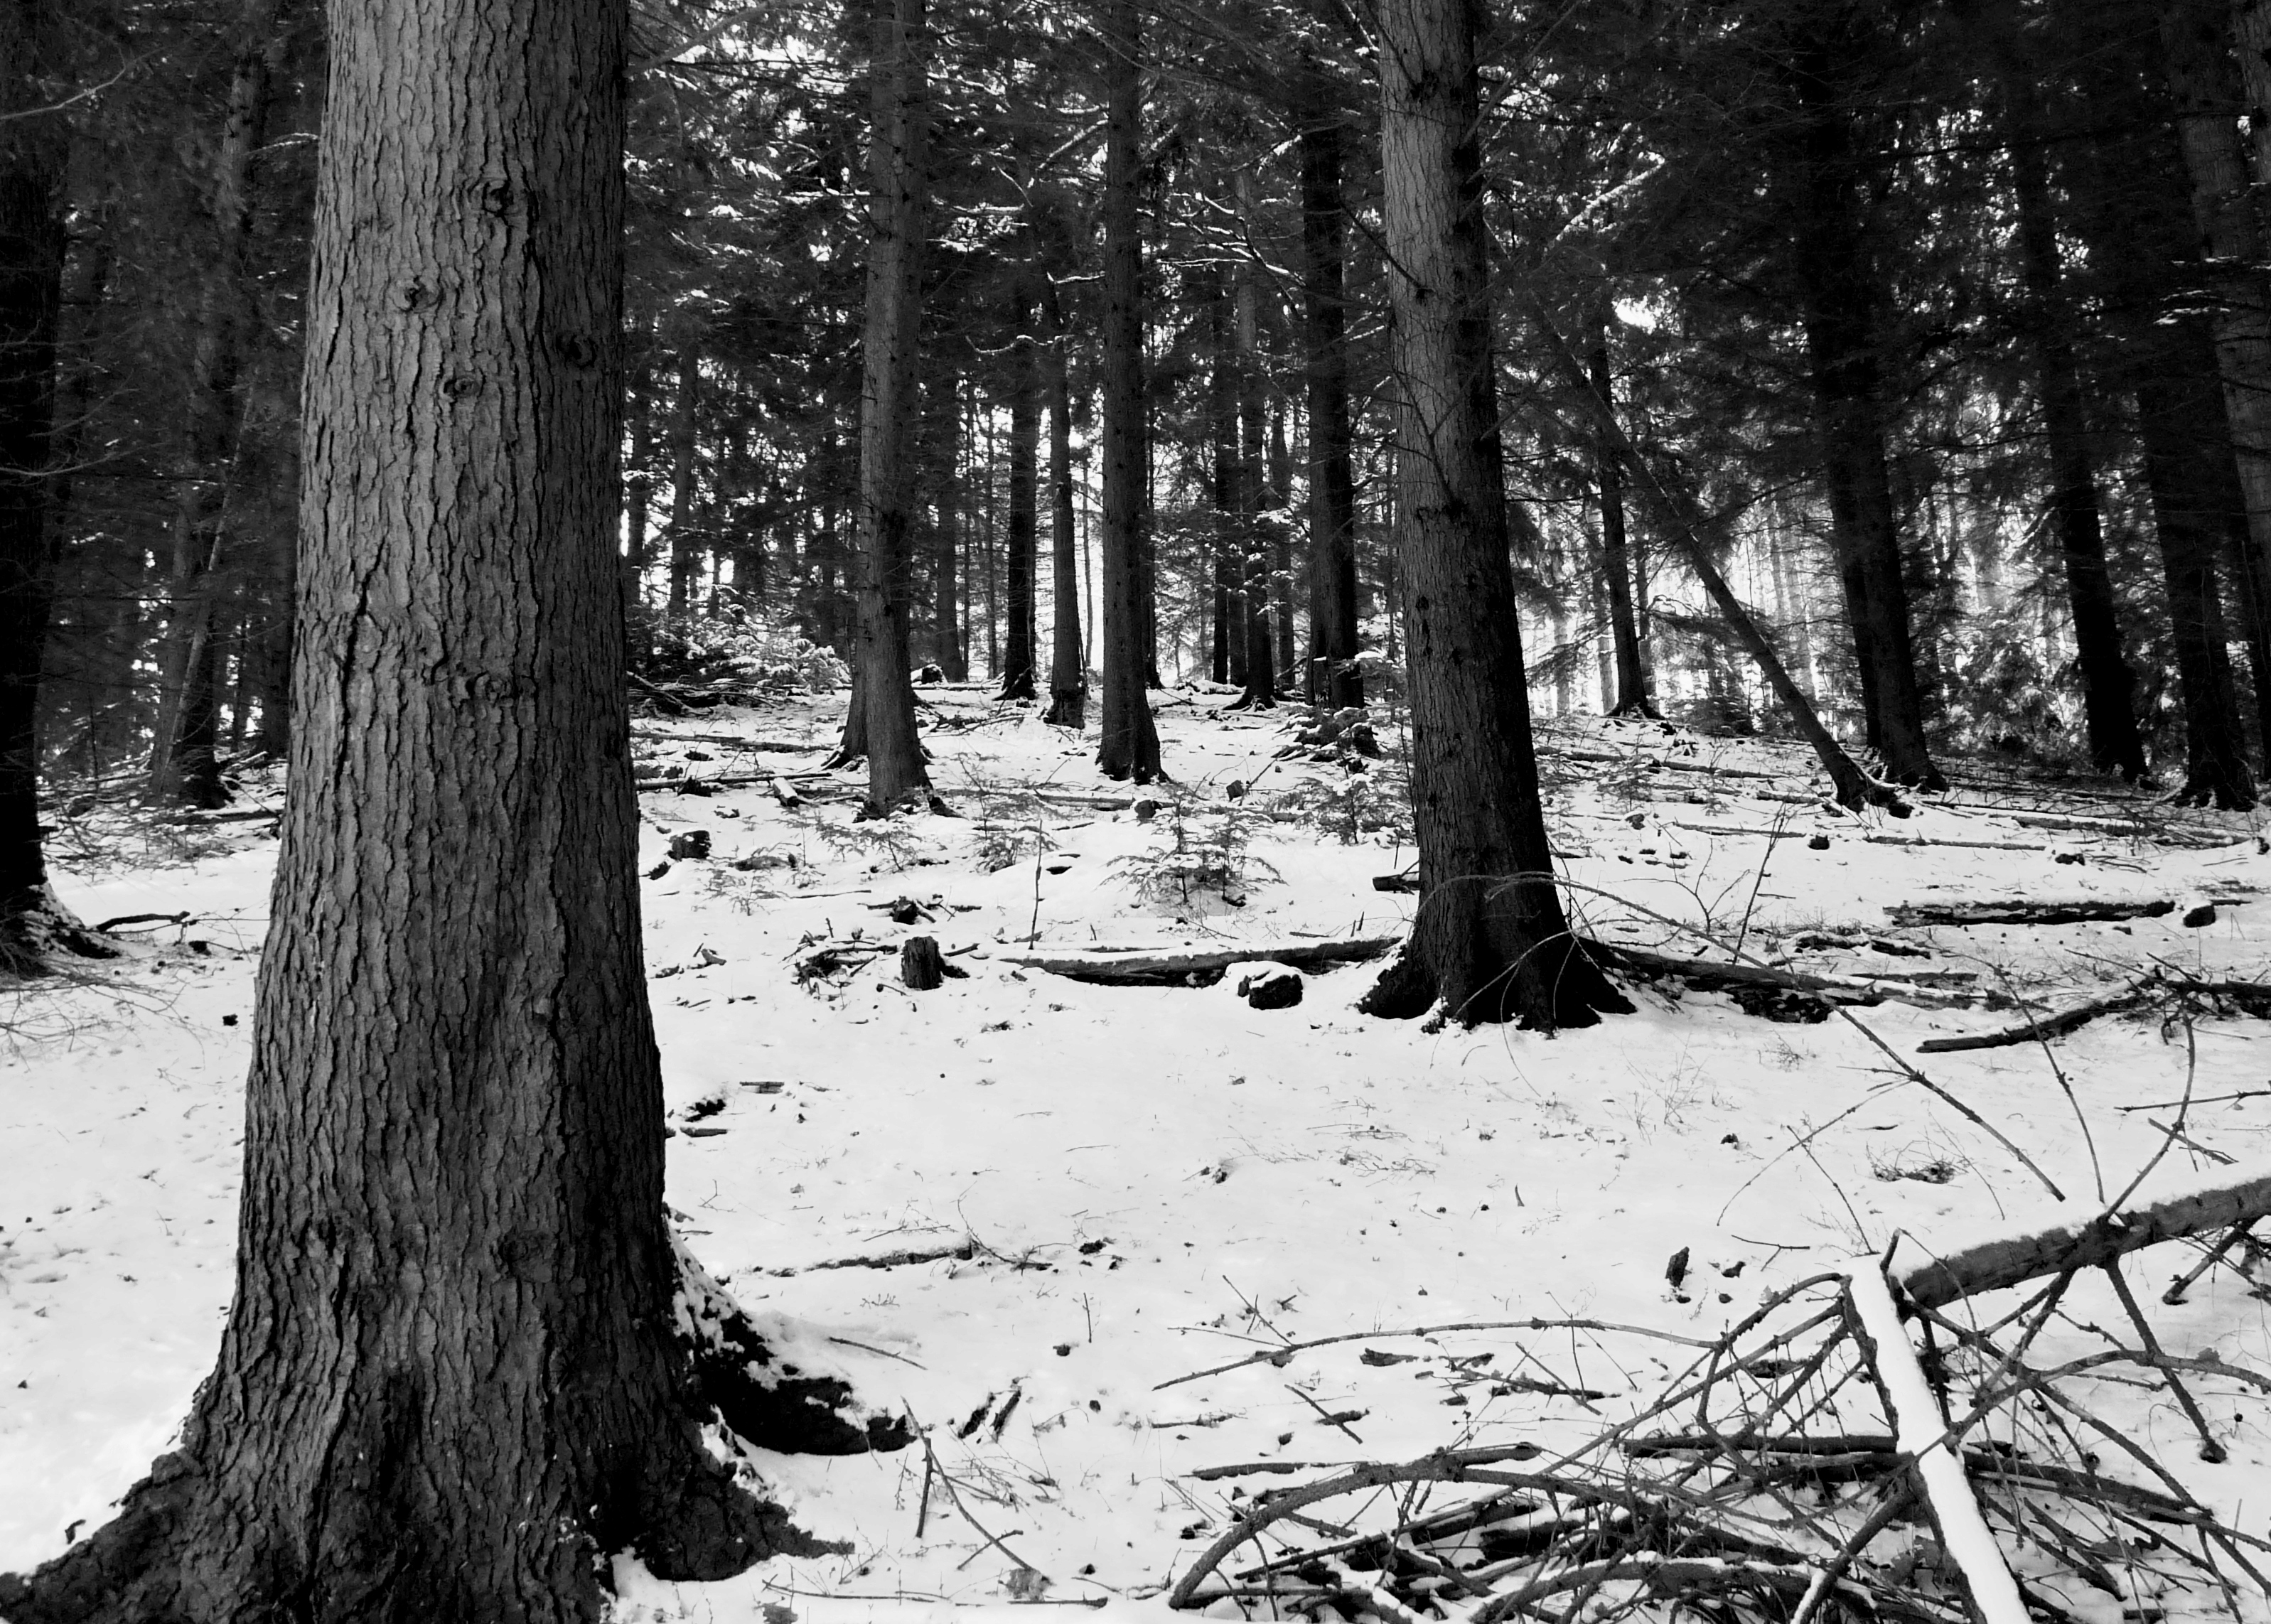
tree, nature, forest, wilderness, branch, snow, winter, black and white, plant, wood, leaf, trunk, weather, monochrome, season, woodland, habitat, ecosystem, monochrome photography, natural environment, woody plant